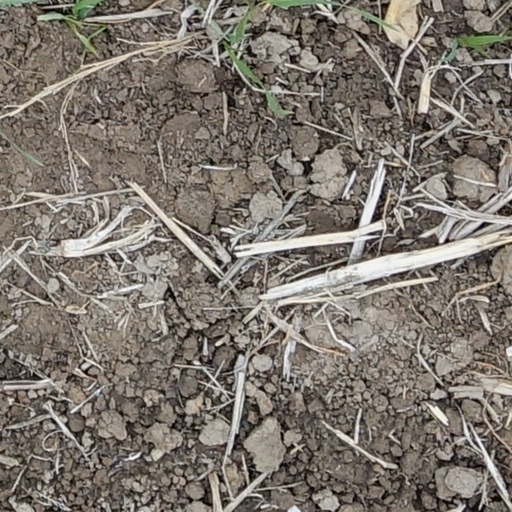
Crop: wheat